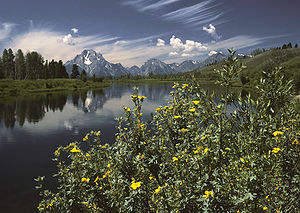
Snake River
Udsigt over Snake River i Grand Teton National Park med Mount Moran i baggrunden.
Snake River er en flod i den vestlige del af USA. Floden er 1.670 km lang og er den største biflod til floden Columbia.